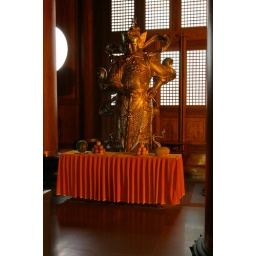
inside the main building of the temple flanked by 2 lion protectors